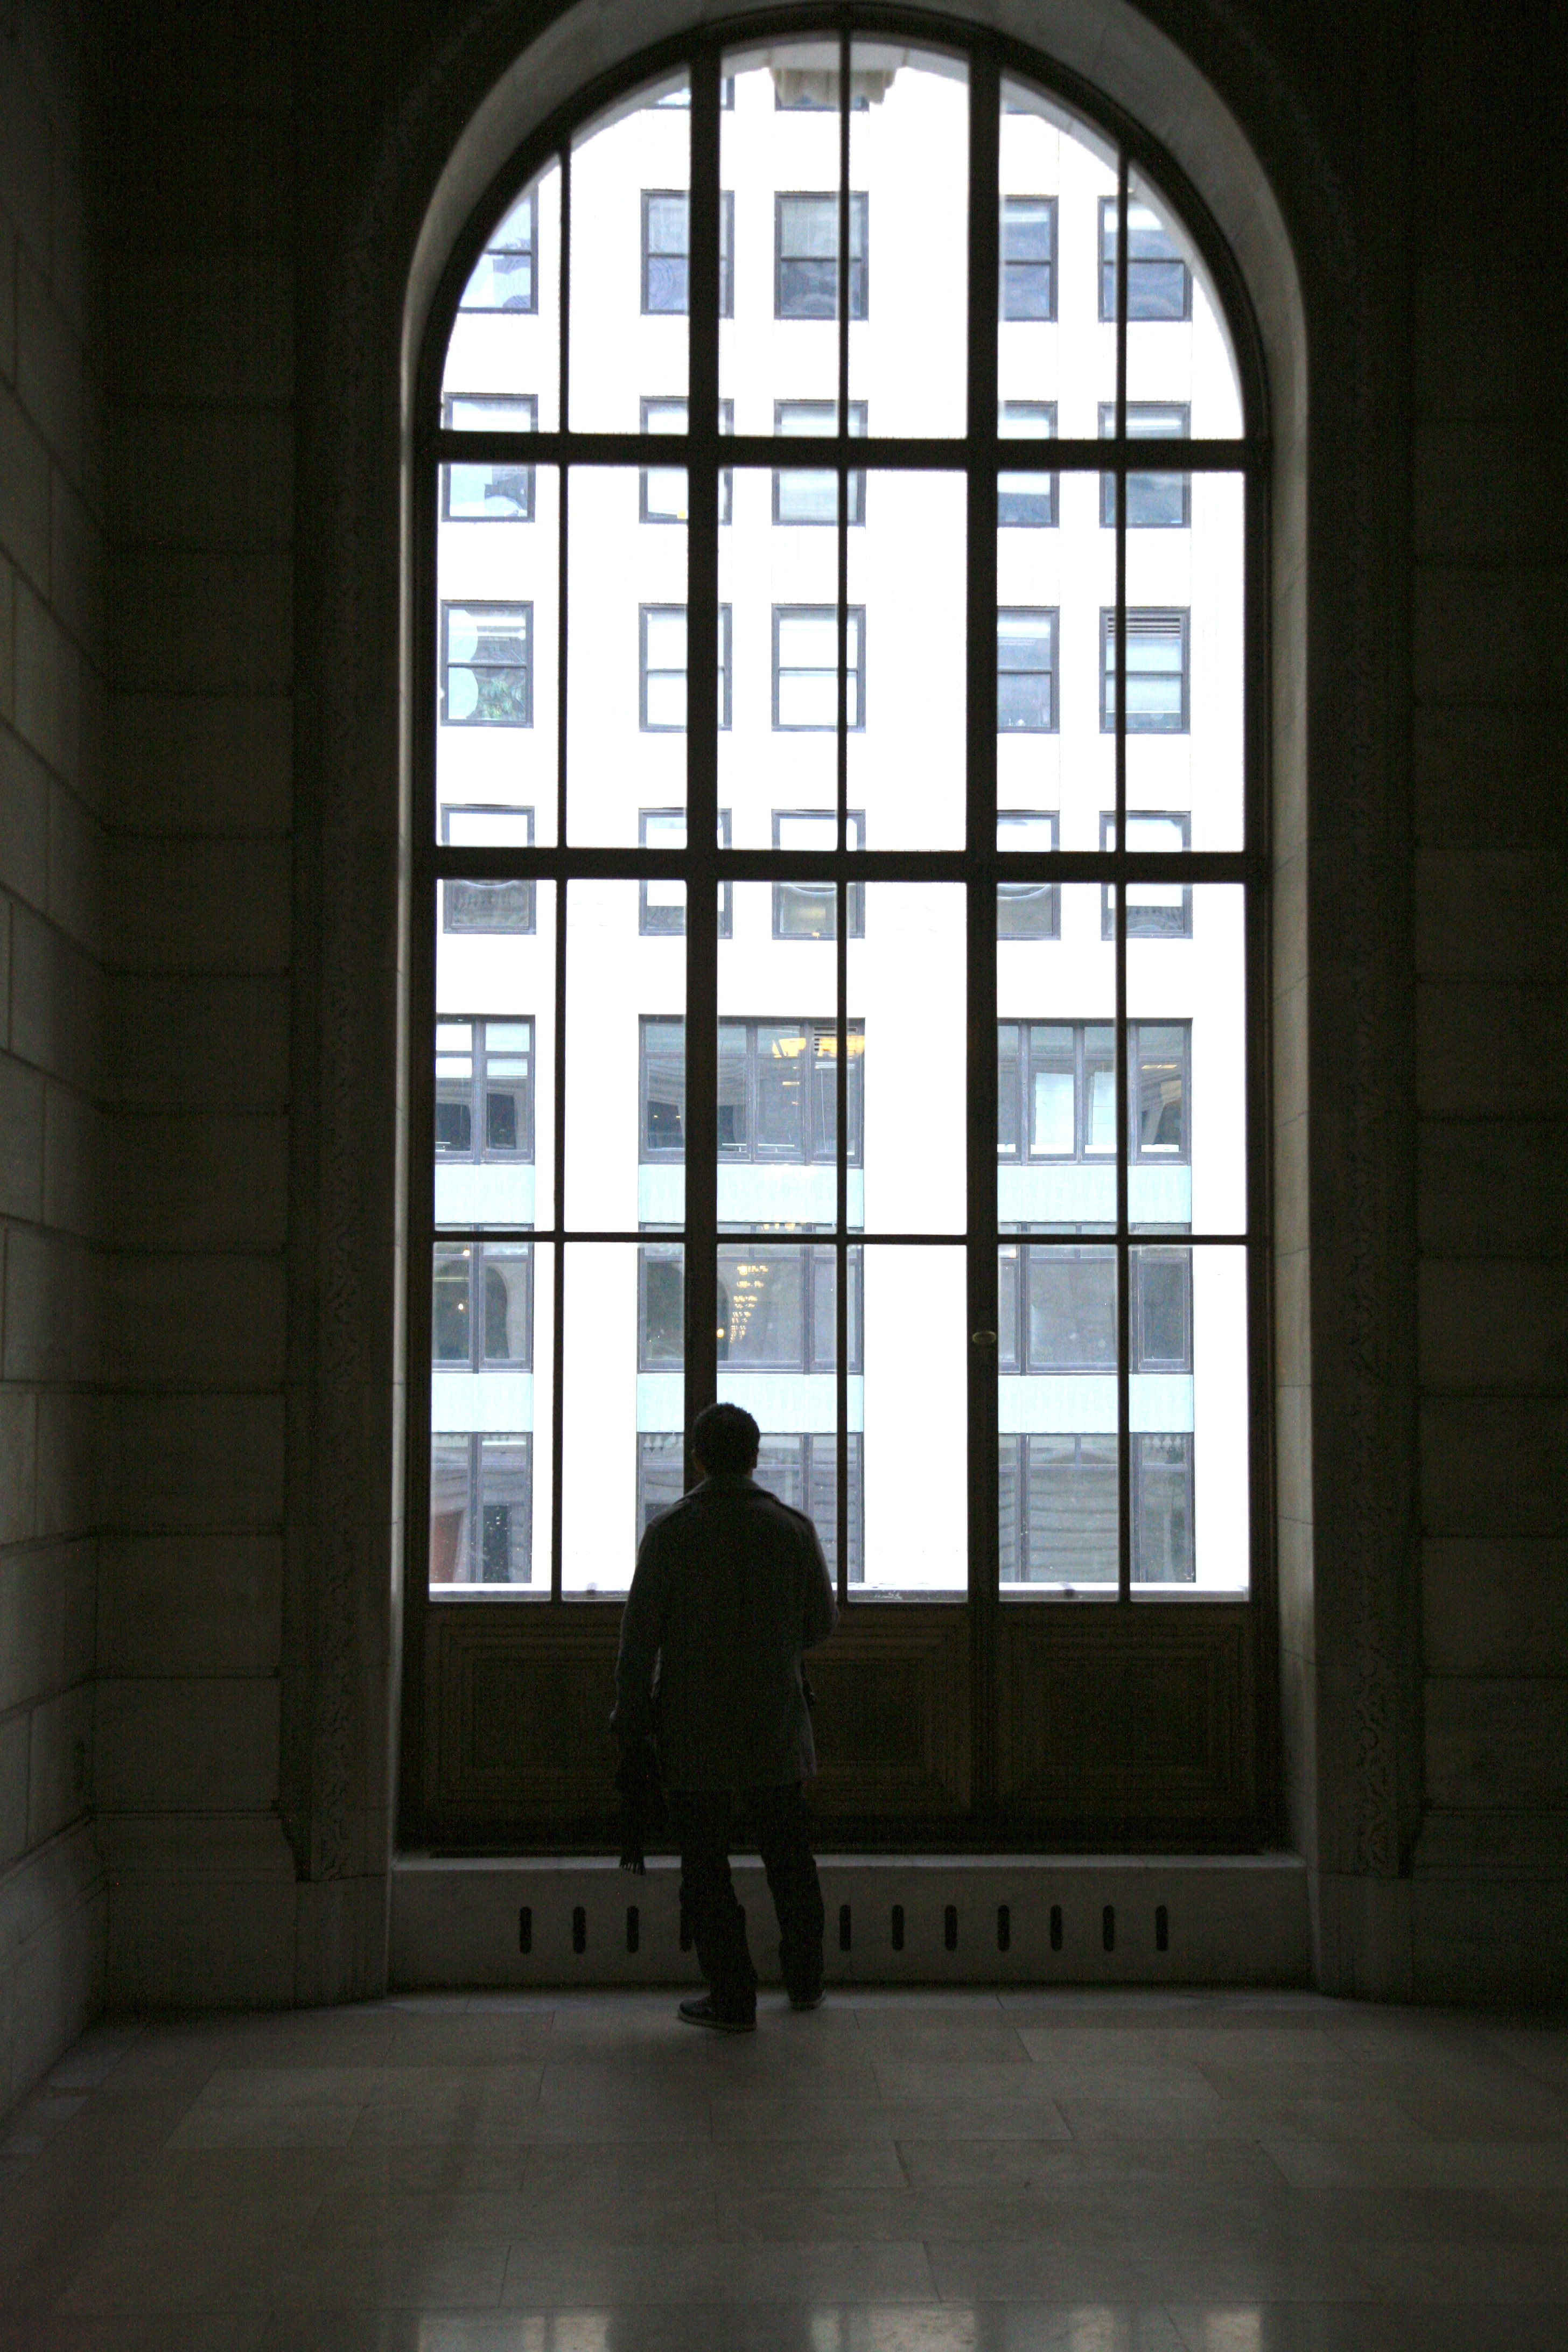
architecture, window, glass, home, arch, nyc, facade, door, interior design, newyork, library, newyorkcity, symmetry, ny, tourist attraction, midtownmanhattan, fifthavenue, nypl, newyorkpubliclibrary, mainbranch, biblioth que, daylighting, window covering